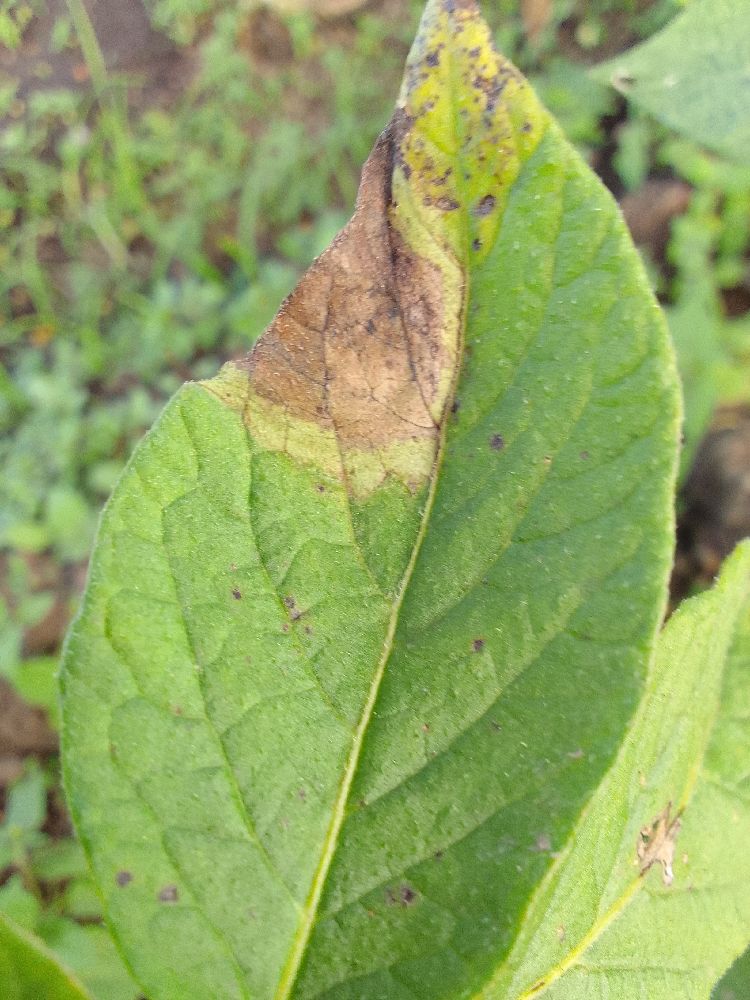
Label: Late blight